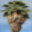
Label: palm_tree